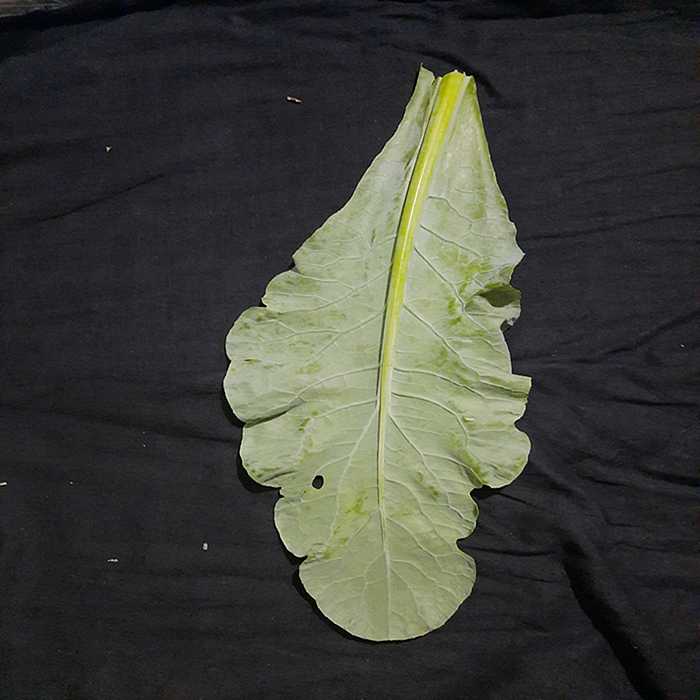
Plant: Cauliflower
Label: Fresh leaf